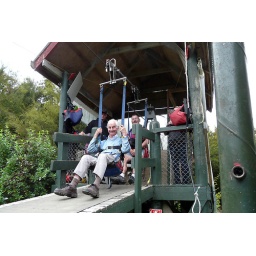
Lazy James &amp;amp; Eric pay to use the flying fox back over the river rather than walk on the bridge.